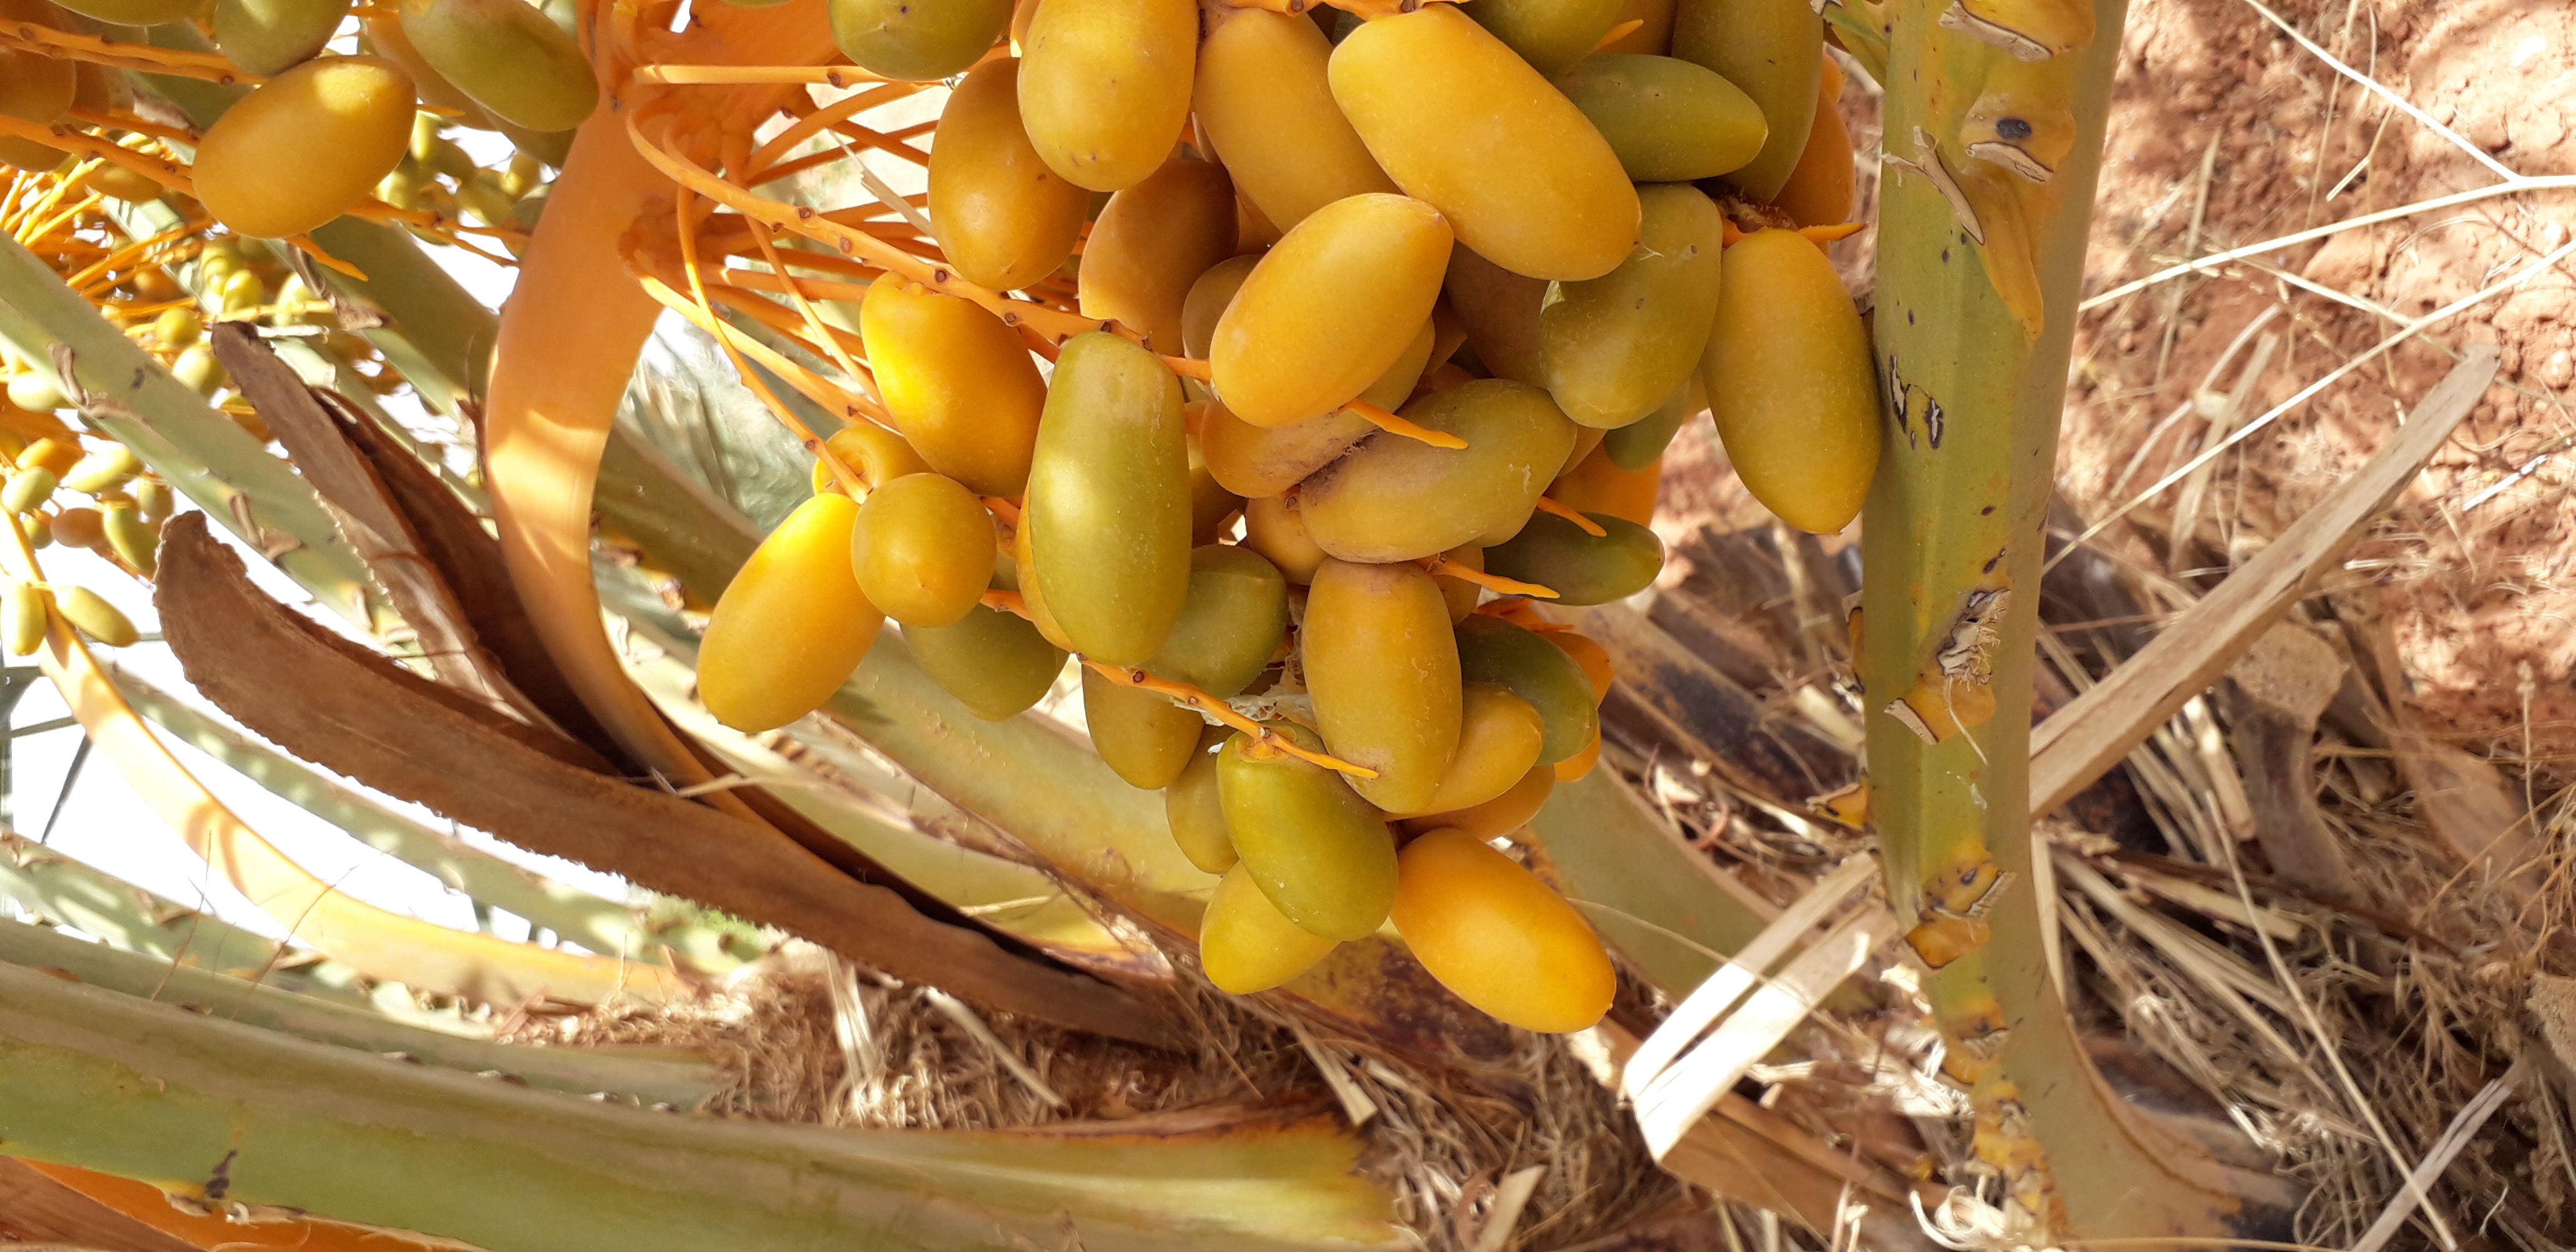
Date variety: kholt